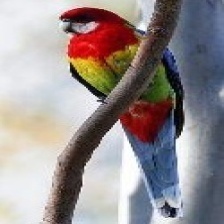
Species: EASTERN ROSELLA
Scientific name: PLATYCERCUS EXIMIUS